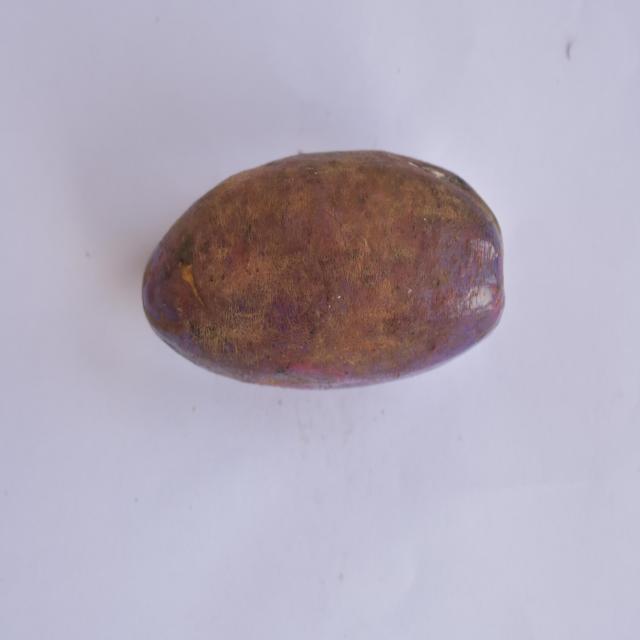
Plum grade: spotted